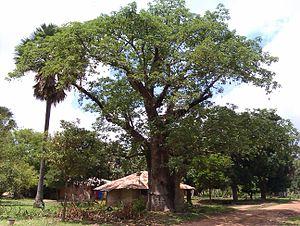
Bagaya est un village du Sénégal situé en Casamance, sur la route de Bignona vers Elana, entre Mandégane et Diatock. Il fait partie de la communauté rurale de Balinghore, dans l'arrondissement de Tendouck, le département de Bignona et la région de Ziguinchor.